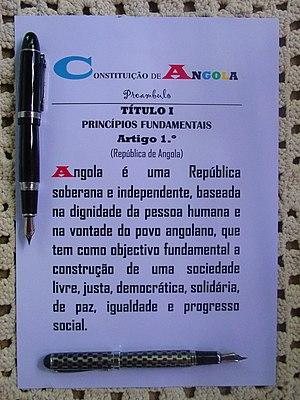
Le droit angolais est le droit appliqué en Angola depuis l'indépendance du Portugal le 11 novembre 1975. Il est considéré comme étant de tradition civiliste, cependant, certains auteurs considèrent que le système en vigueur est mixte.
L'Angola a connu plusieurs constitutions depuis son indépendance :
La Constitution angolaise de 2010 est la loi fondamentale de l’Angola adoptée le 21 janvier 2010 par l'Assemblée nationale de l’Angola. Une constitution provisoire, base d'une République populaire d'Angola, était en vigueur de l'indépendance en 1975 à 1992, quand elle fut remplacée par une autre constitution provisoire, cette fois-ci démocratique, instituant un régime multipartite semi-présidentiel. La Constitution de 2010 fut votée, dans sa totalité, par 186 votes pour et 0 contre, avec deux abstention. La Constitution avait été élaborée par un comité de 60 parlementaires, conseillé par 19 experts, et par une consultation populaire. Elle contient 244 articles. Le vote fut boycotté par le principal parti d'opposition UNITA qui estimait que le processus avait été vicié et mettait en danger la démocratie. Le parti au pouvoir, le MPLA, avait une majorité de 81 % dans le comité constitutionnel.